George Spalding

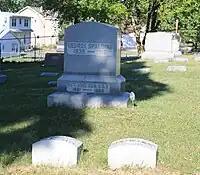
Spalding grave

Spalding was appointed postmaster of Monroe, July 27, 1866, and served until December 15, 1870. He was special agent of the U.S. Treasury Department, serving from 1871 to 1875. He was elected mayor of Monroe in 1876 and served as president of the board of education. He studied law and was admitted to the bar in 1878. He later became a member of the board of control of the State Industrial Home for Girls from 1885 to 1897.